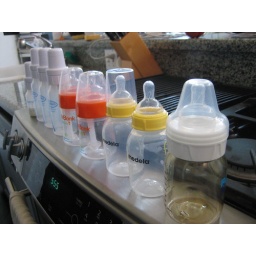
as much product variation in bottles as there are for cars